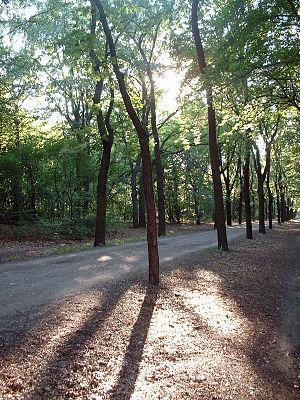
Wuhlheide est un bois à Berlin de 370 hectares situé dans le quartier d'Oberschöneweide. Le bois est bordé au sud par la Wuhle qui se jette dans la Sprée. Le bois comprend le parc public Wuhlheide, l'hippodrome de Berlin-Karlshorst au nord ainsi que le cimetière boisé de Berlin-Oberschöneweide, un centre de loisirs, le parc miniature de Berlin-Brandebourg, l'amphithéâtre Kindl-Bühne, un musée, etc.